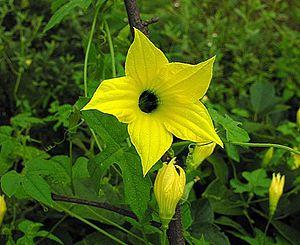
Le Schizocarpum fait partie des genres de cucurbitacées selon la liste de Angiosperm Phylogeny Website.